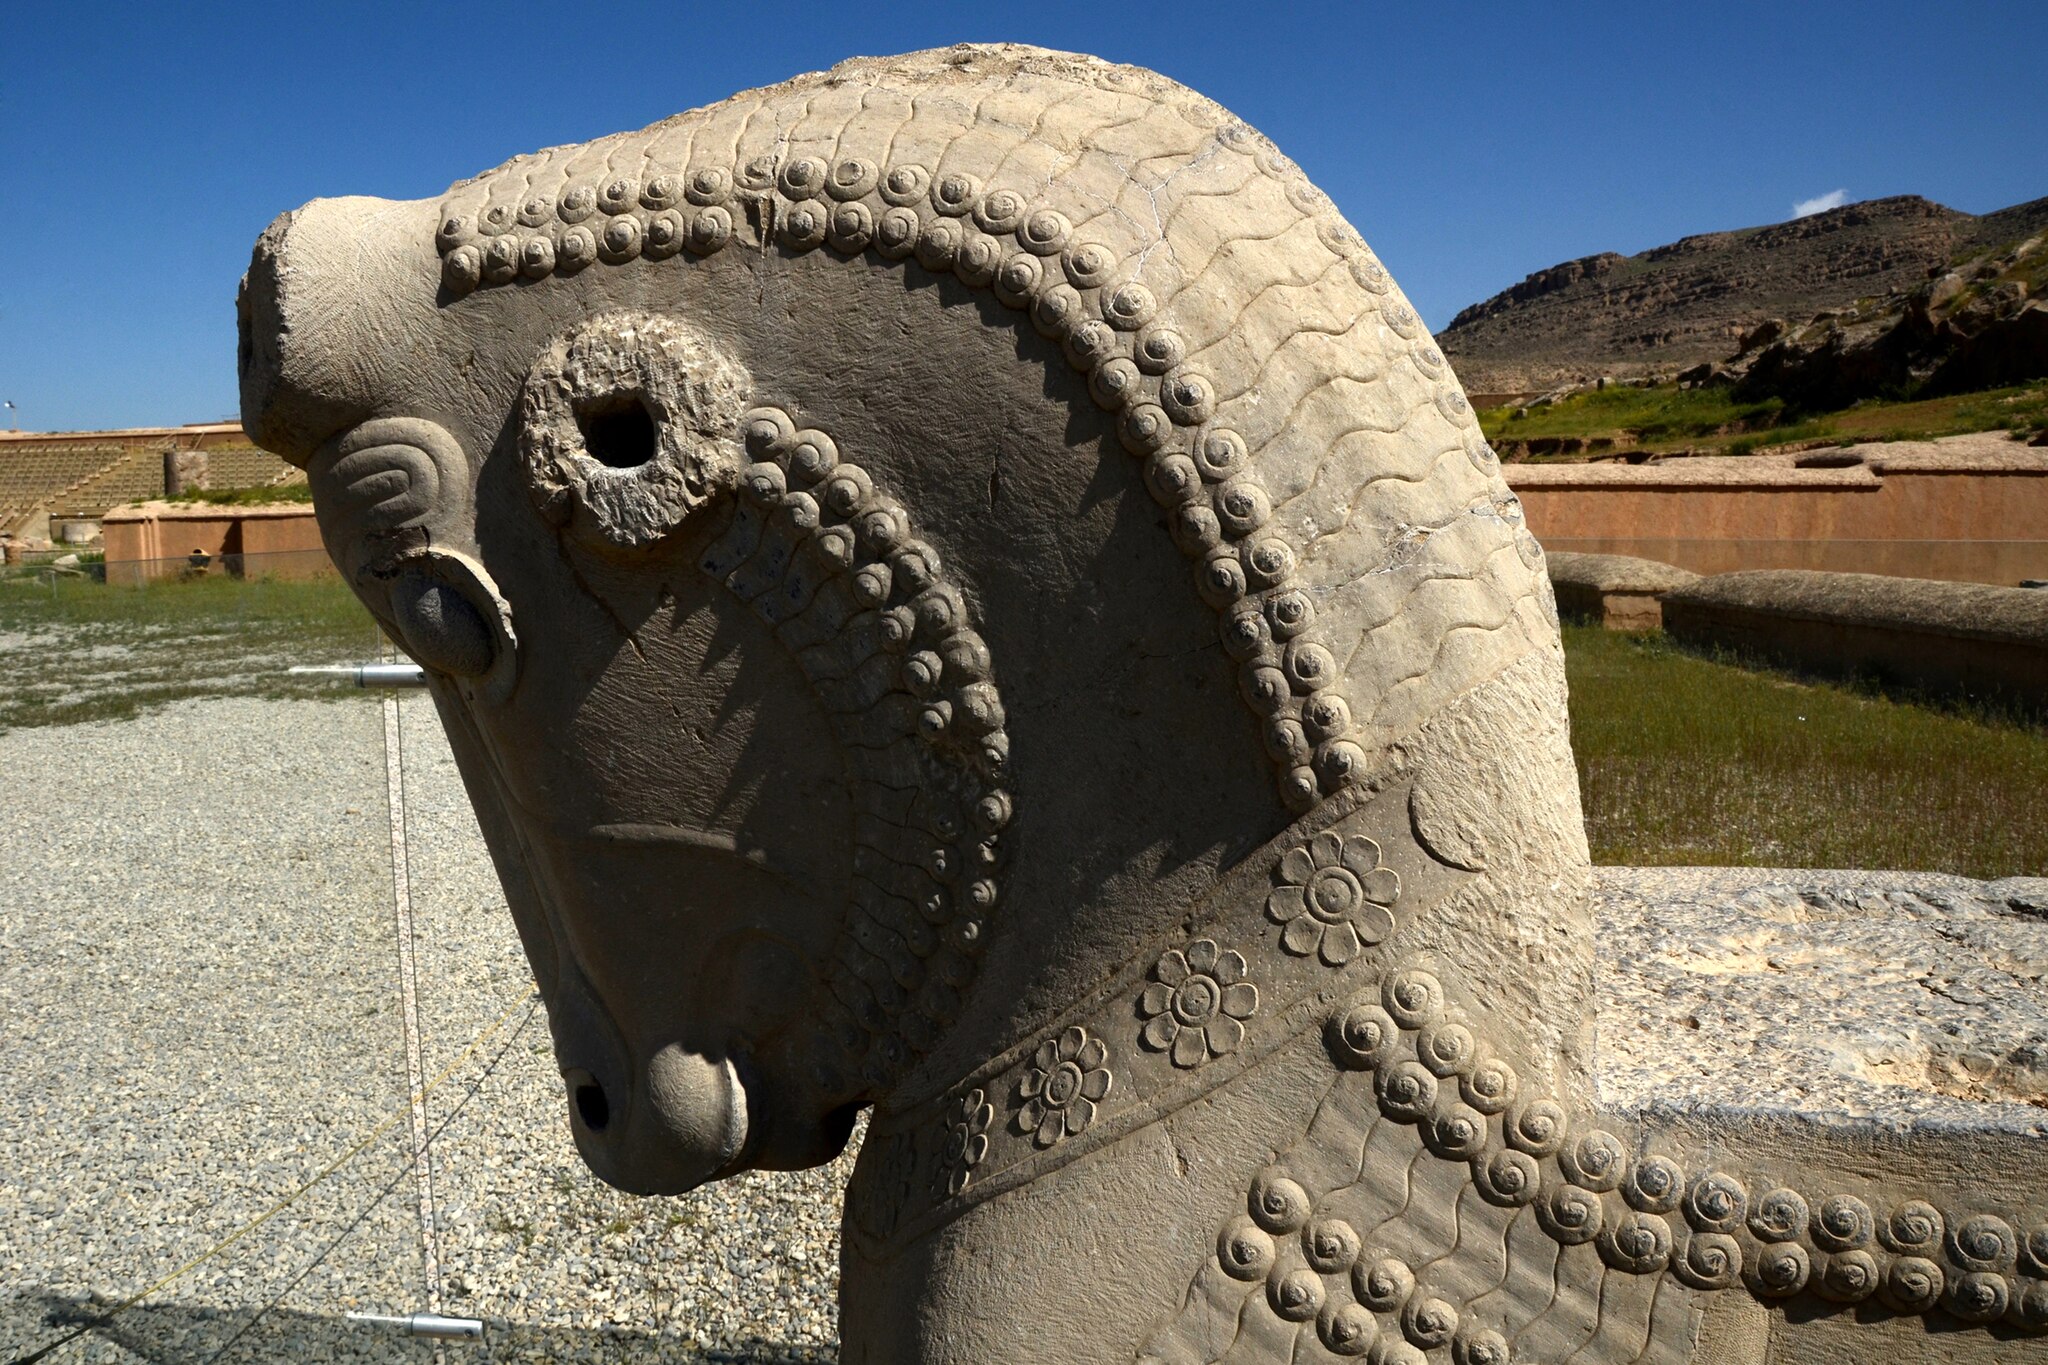
Title: Iran - Fars - Perspolis - panoramio
Description: Iran - Fars - Perspolis
Date: Taken on 26 April 2012
Categories: Panoramio files uploaded by Panoramio upload bot, Panoramio images reviewed by trusted users, Photos from Panoramio, Bull capitals in Persepolis, Files with coordinates missing SDC location of creation, 2012 in Persepolis, Iran photographs taken on 2012-04-26, Photos from Panoramio ID 1317158